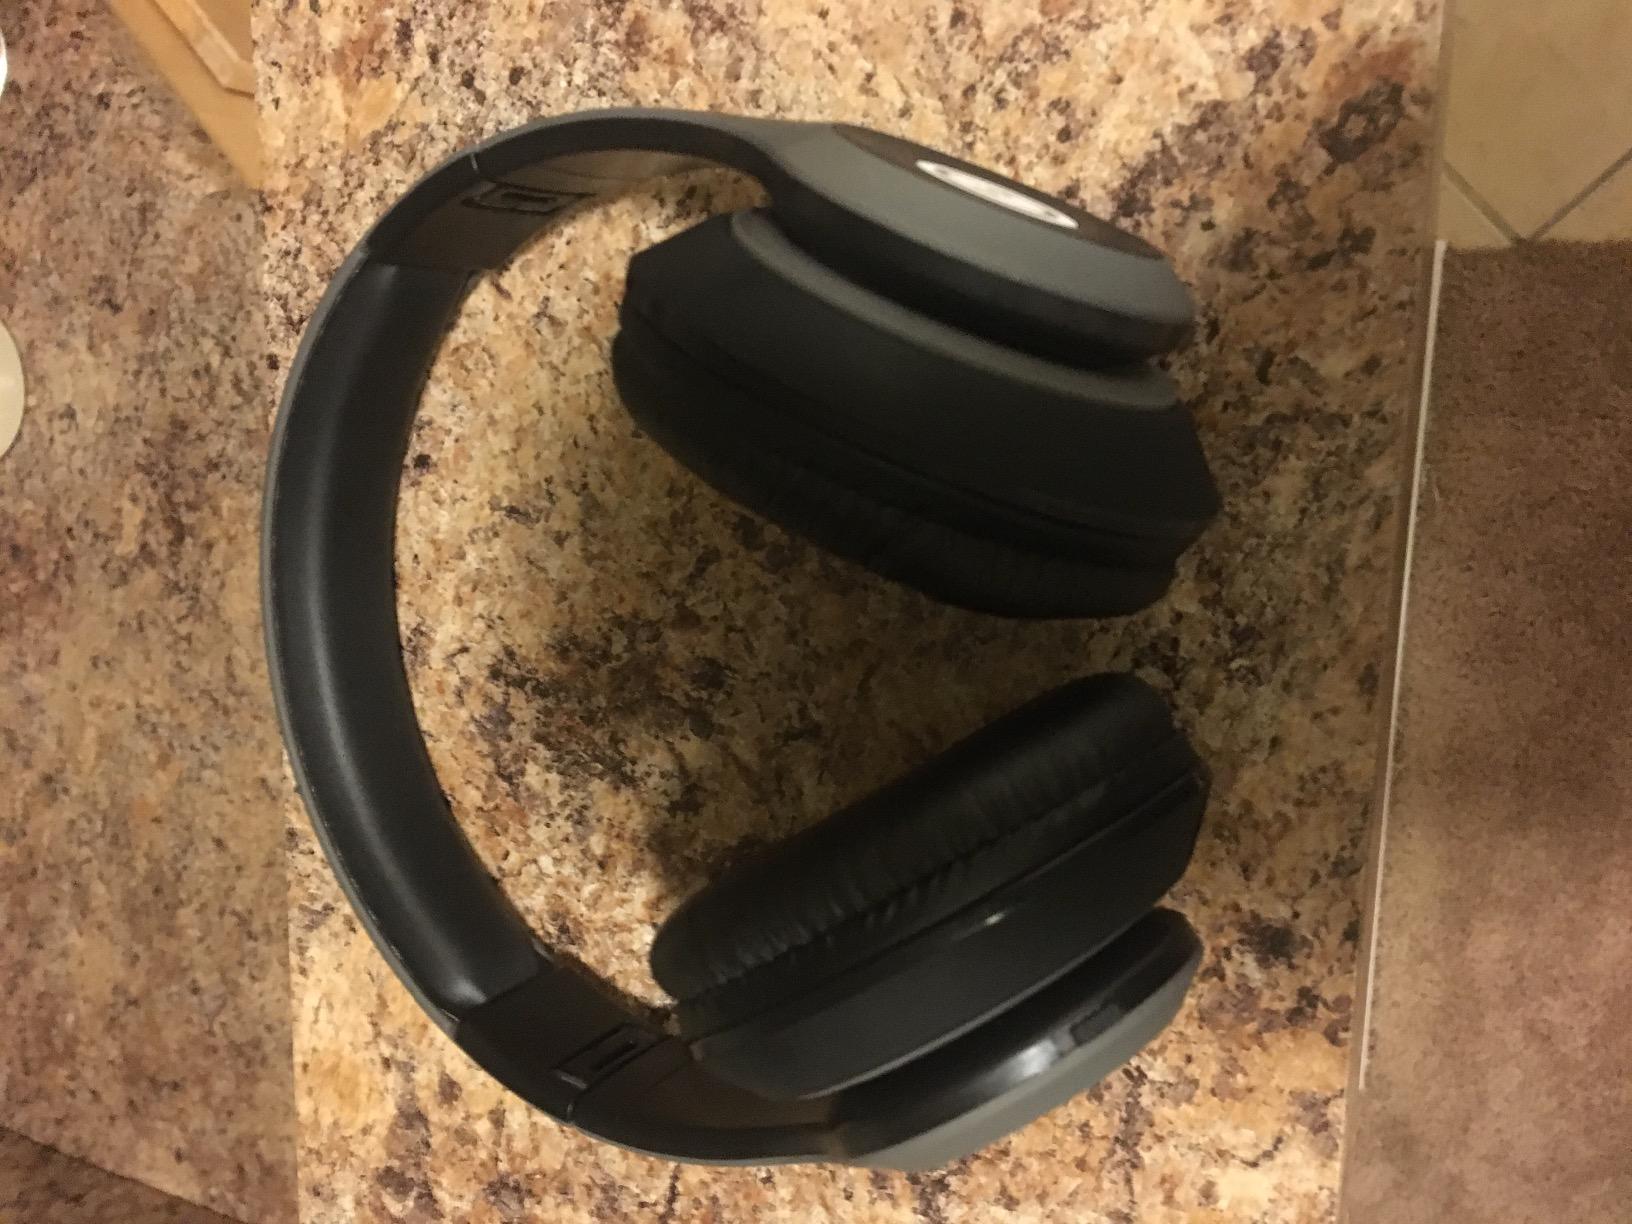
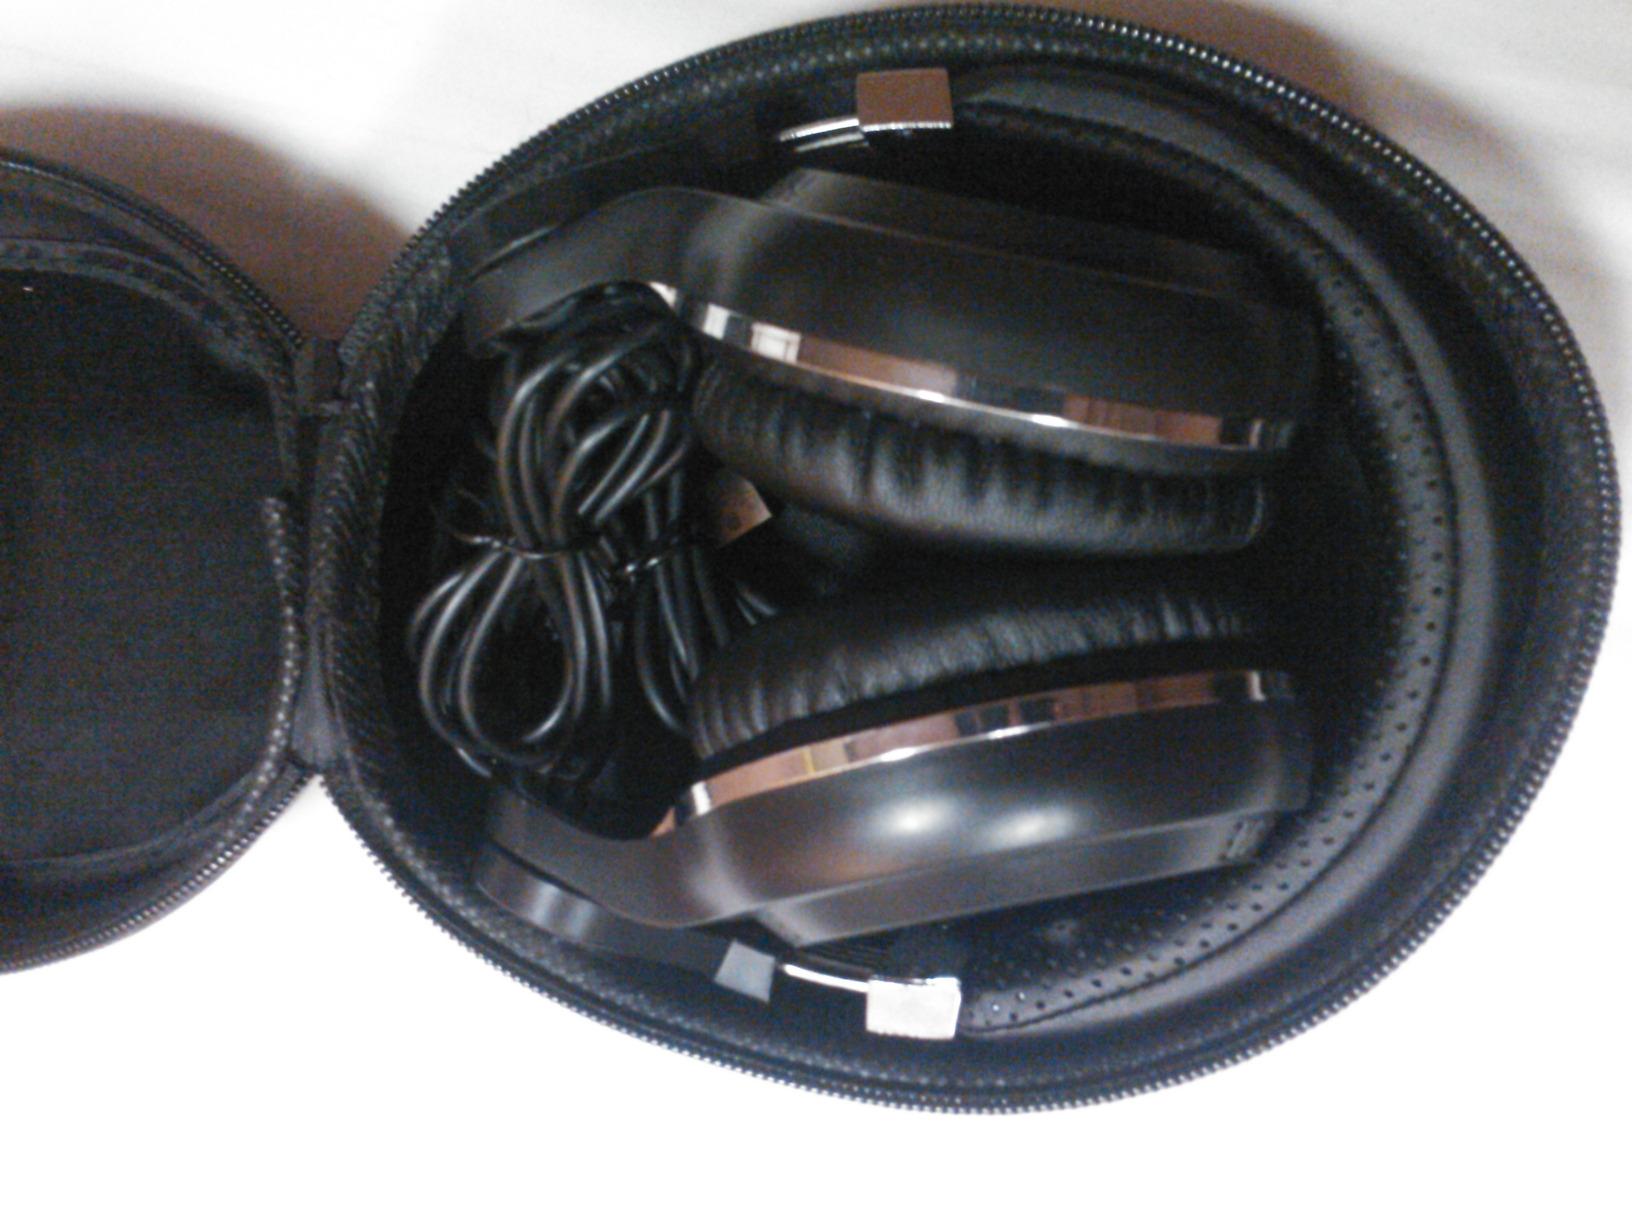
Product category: headphones
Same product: no